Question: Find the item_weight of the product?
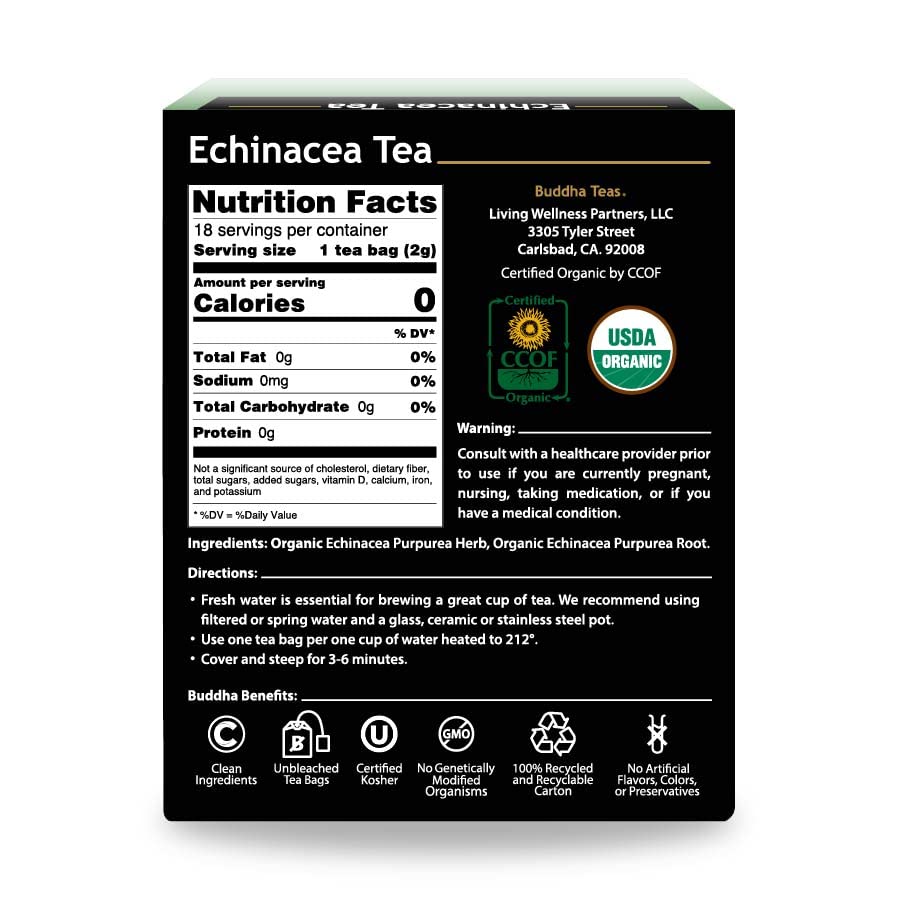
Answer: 2.0 gram